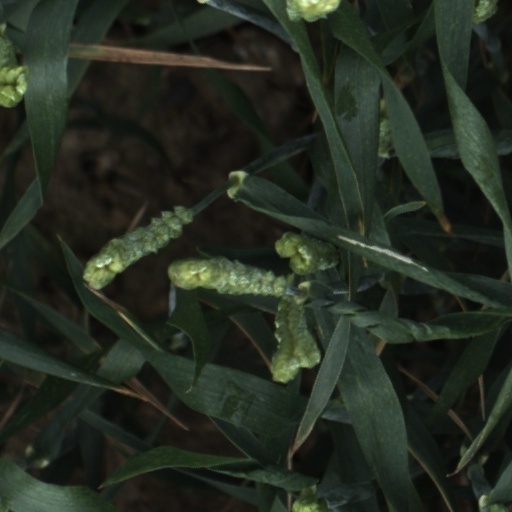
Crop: wheat